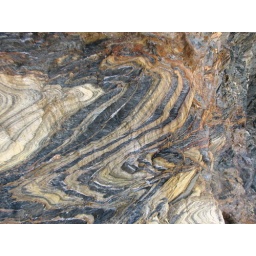
Along the walk around the bay at Second valley, the wall of rock shows all these twisted and folded layers of rock.